Rinchenia

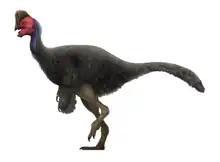
Life restoration

"Rinchenia" was a small-sized oviraptorid, estimated at and a body mass of about . Several features of its skeleton, especially in the skull, show it to be distinct from "Oviraptor". Its skeleton was more lightly built and less robust than that of "Oviraptor", and while the crest of "Oviraptor" is indistinct because of poor fossil preservation, "Rinchenia" had a well-preserved, highly developed, cassowary-like casque/dome which incorporated many bones in the skull that are free of the crest in "Oviraptor".